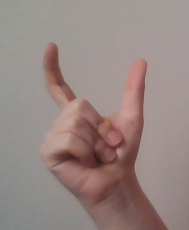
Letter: nun